Canberra Railway Museum

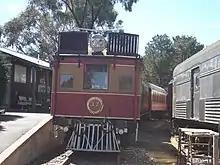
CPH railmotor no. 37 at the museum platform next to a modern stainless steel car used on the ARHS ACT Division's long-haul tours

Former NSWGR diesel-electric locomotive 4403, which had been restored to operational condition at Junee, hauled tour trains, including lengthy trips, until the ARHS ACT Division went into liquidation. It then became part of the Transport Heritage NSW collection in the custody of the NSW Rail Museum at Thirlmere.